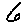
Label: 6